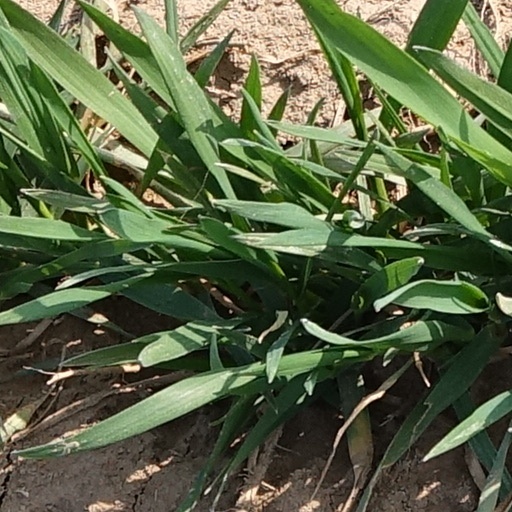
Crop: wheat